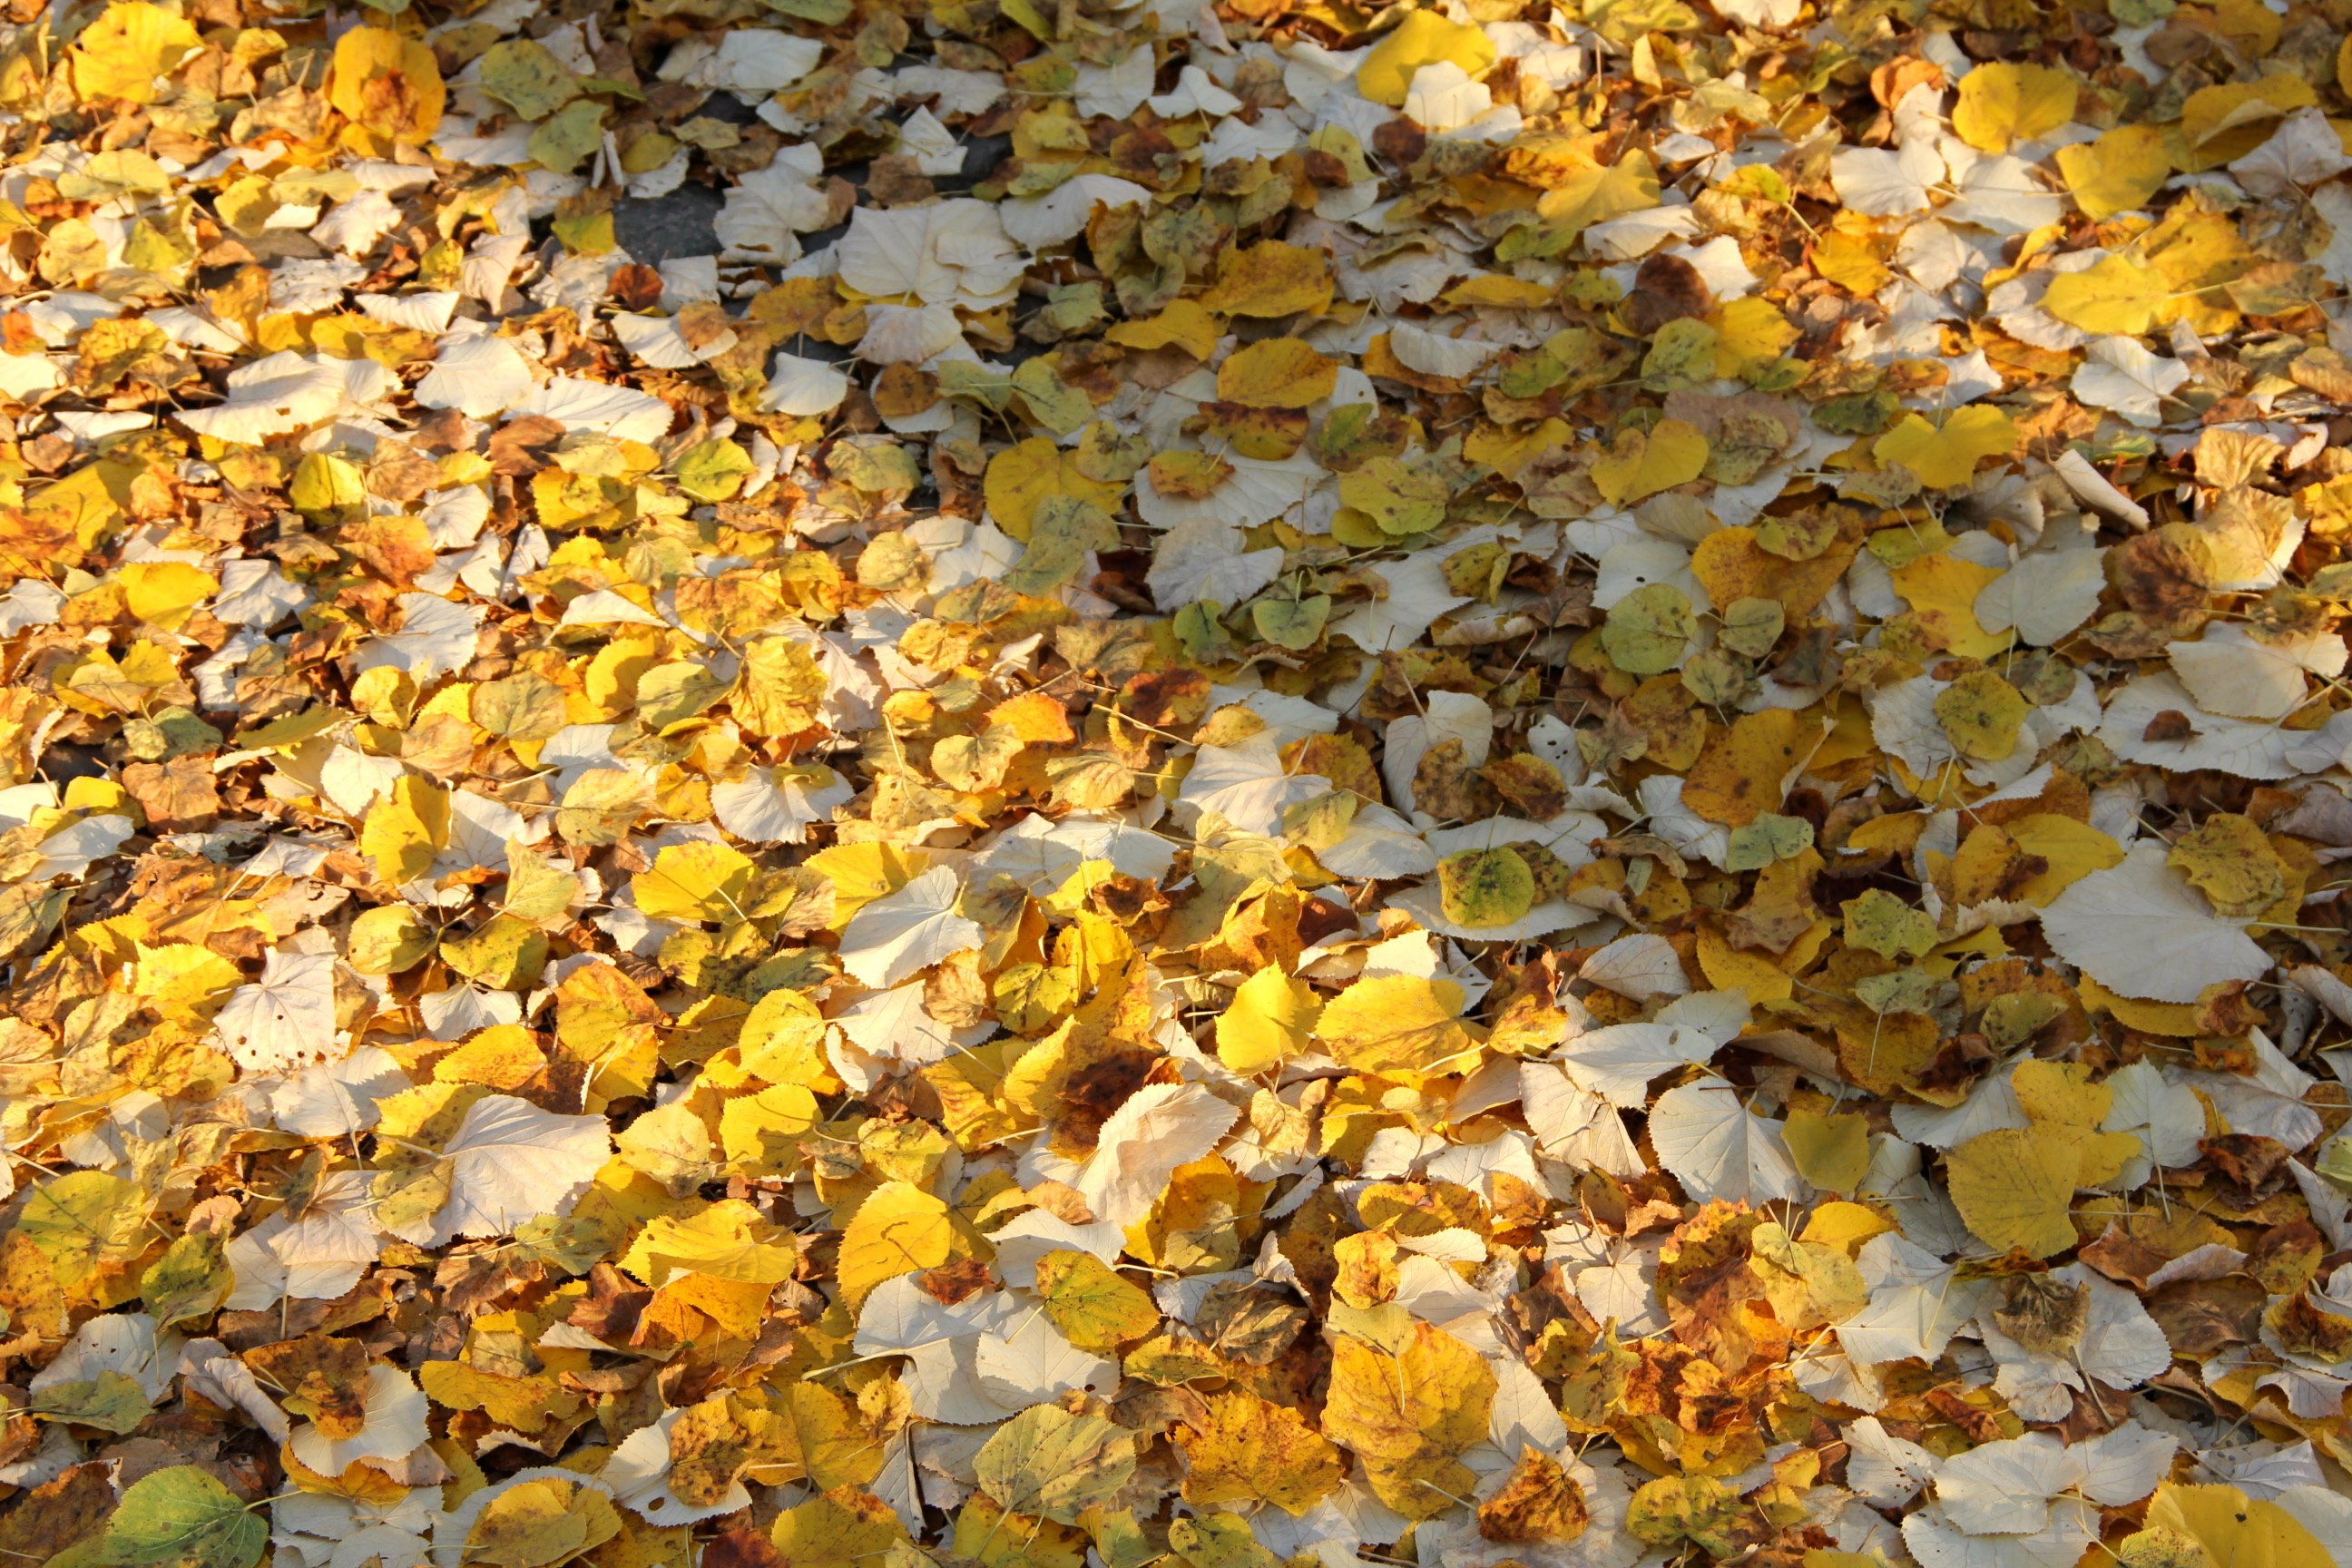
tree, rock, branch, plant, ground, sunlight, leaf, flower, autumn, soil, yellow, flora, season, leaves, deciduous, ecosystem